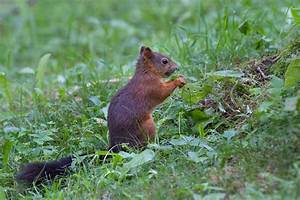
Label: squirrel